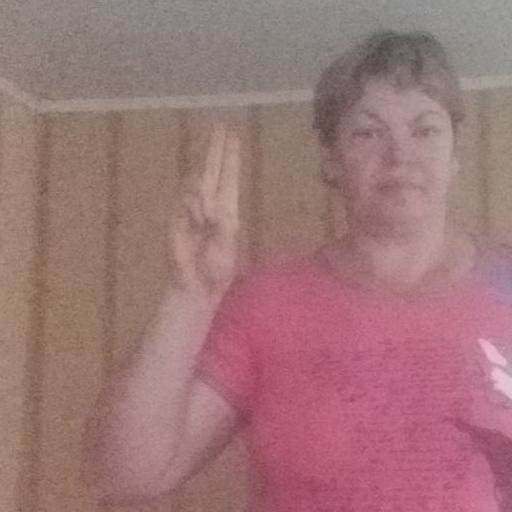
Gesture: two_up